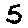
Label: 5